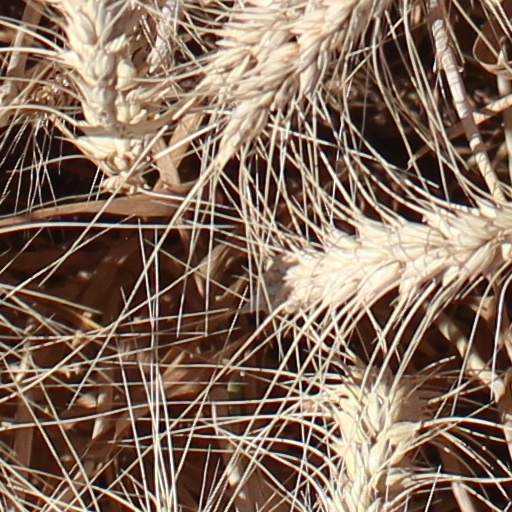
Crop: wheat